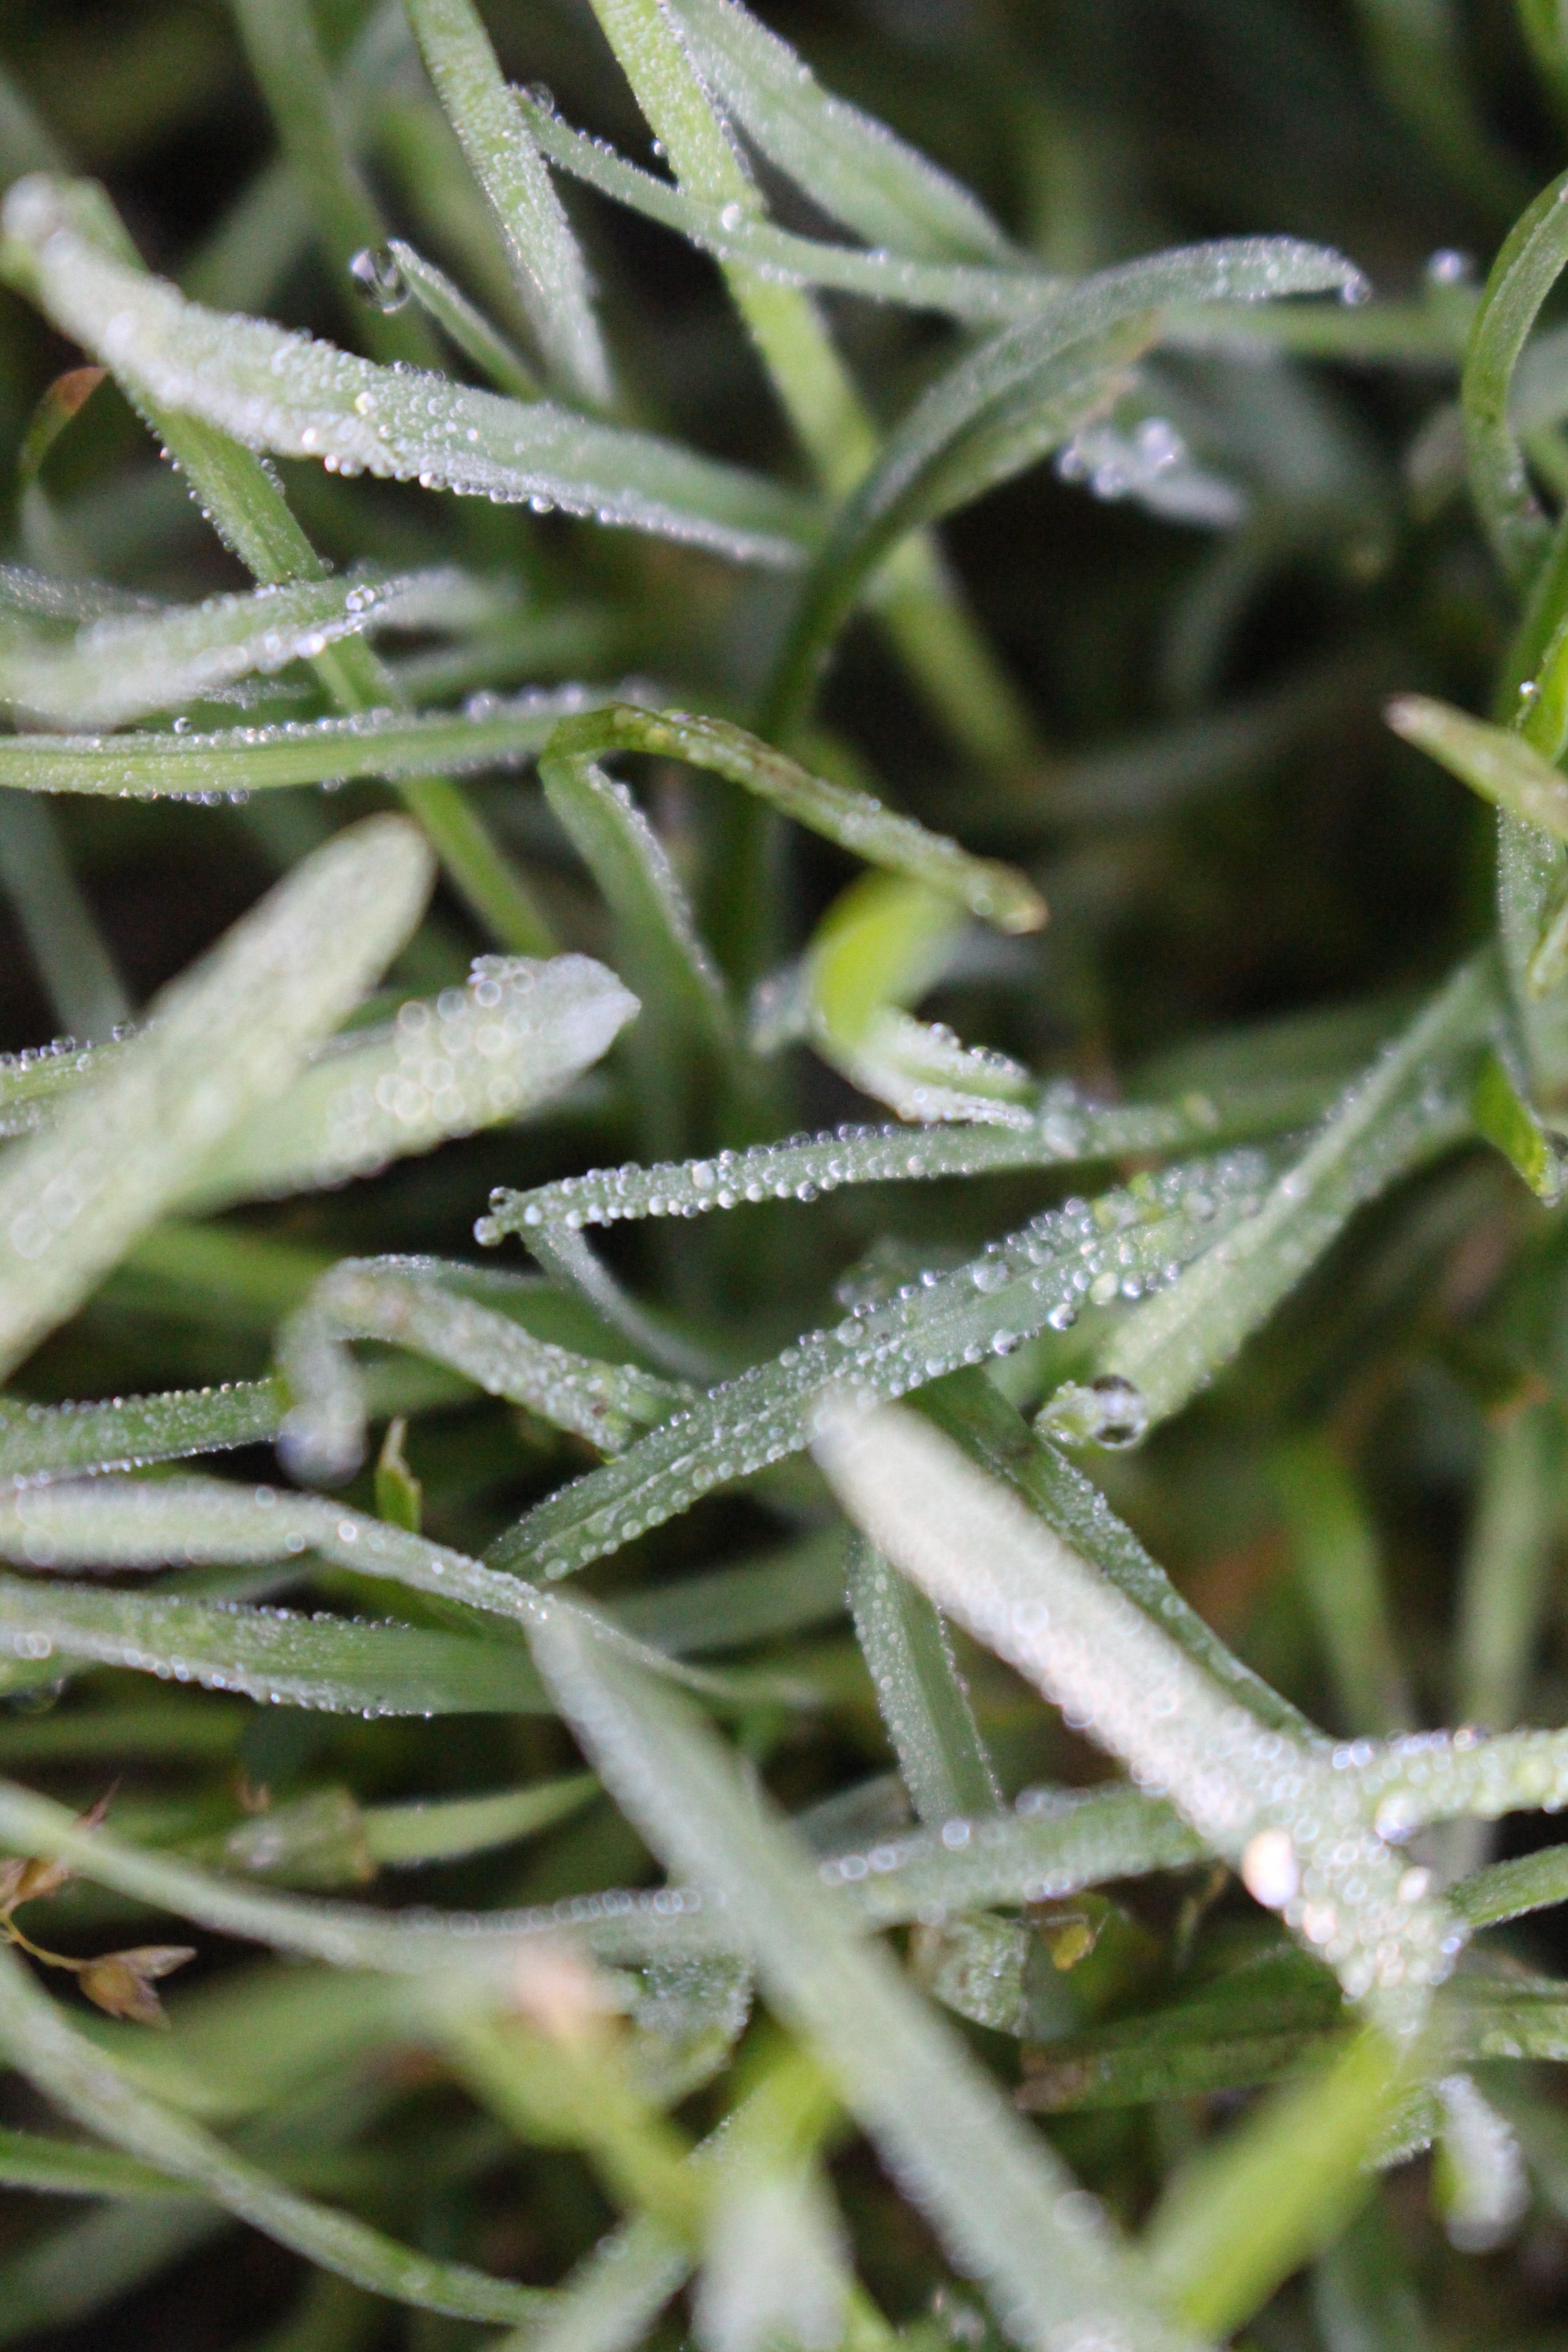
flower, plant, leaf, terrestrial plant, grass, rosemary, plant stem, frost, herb